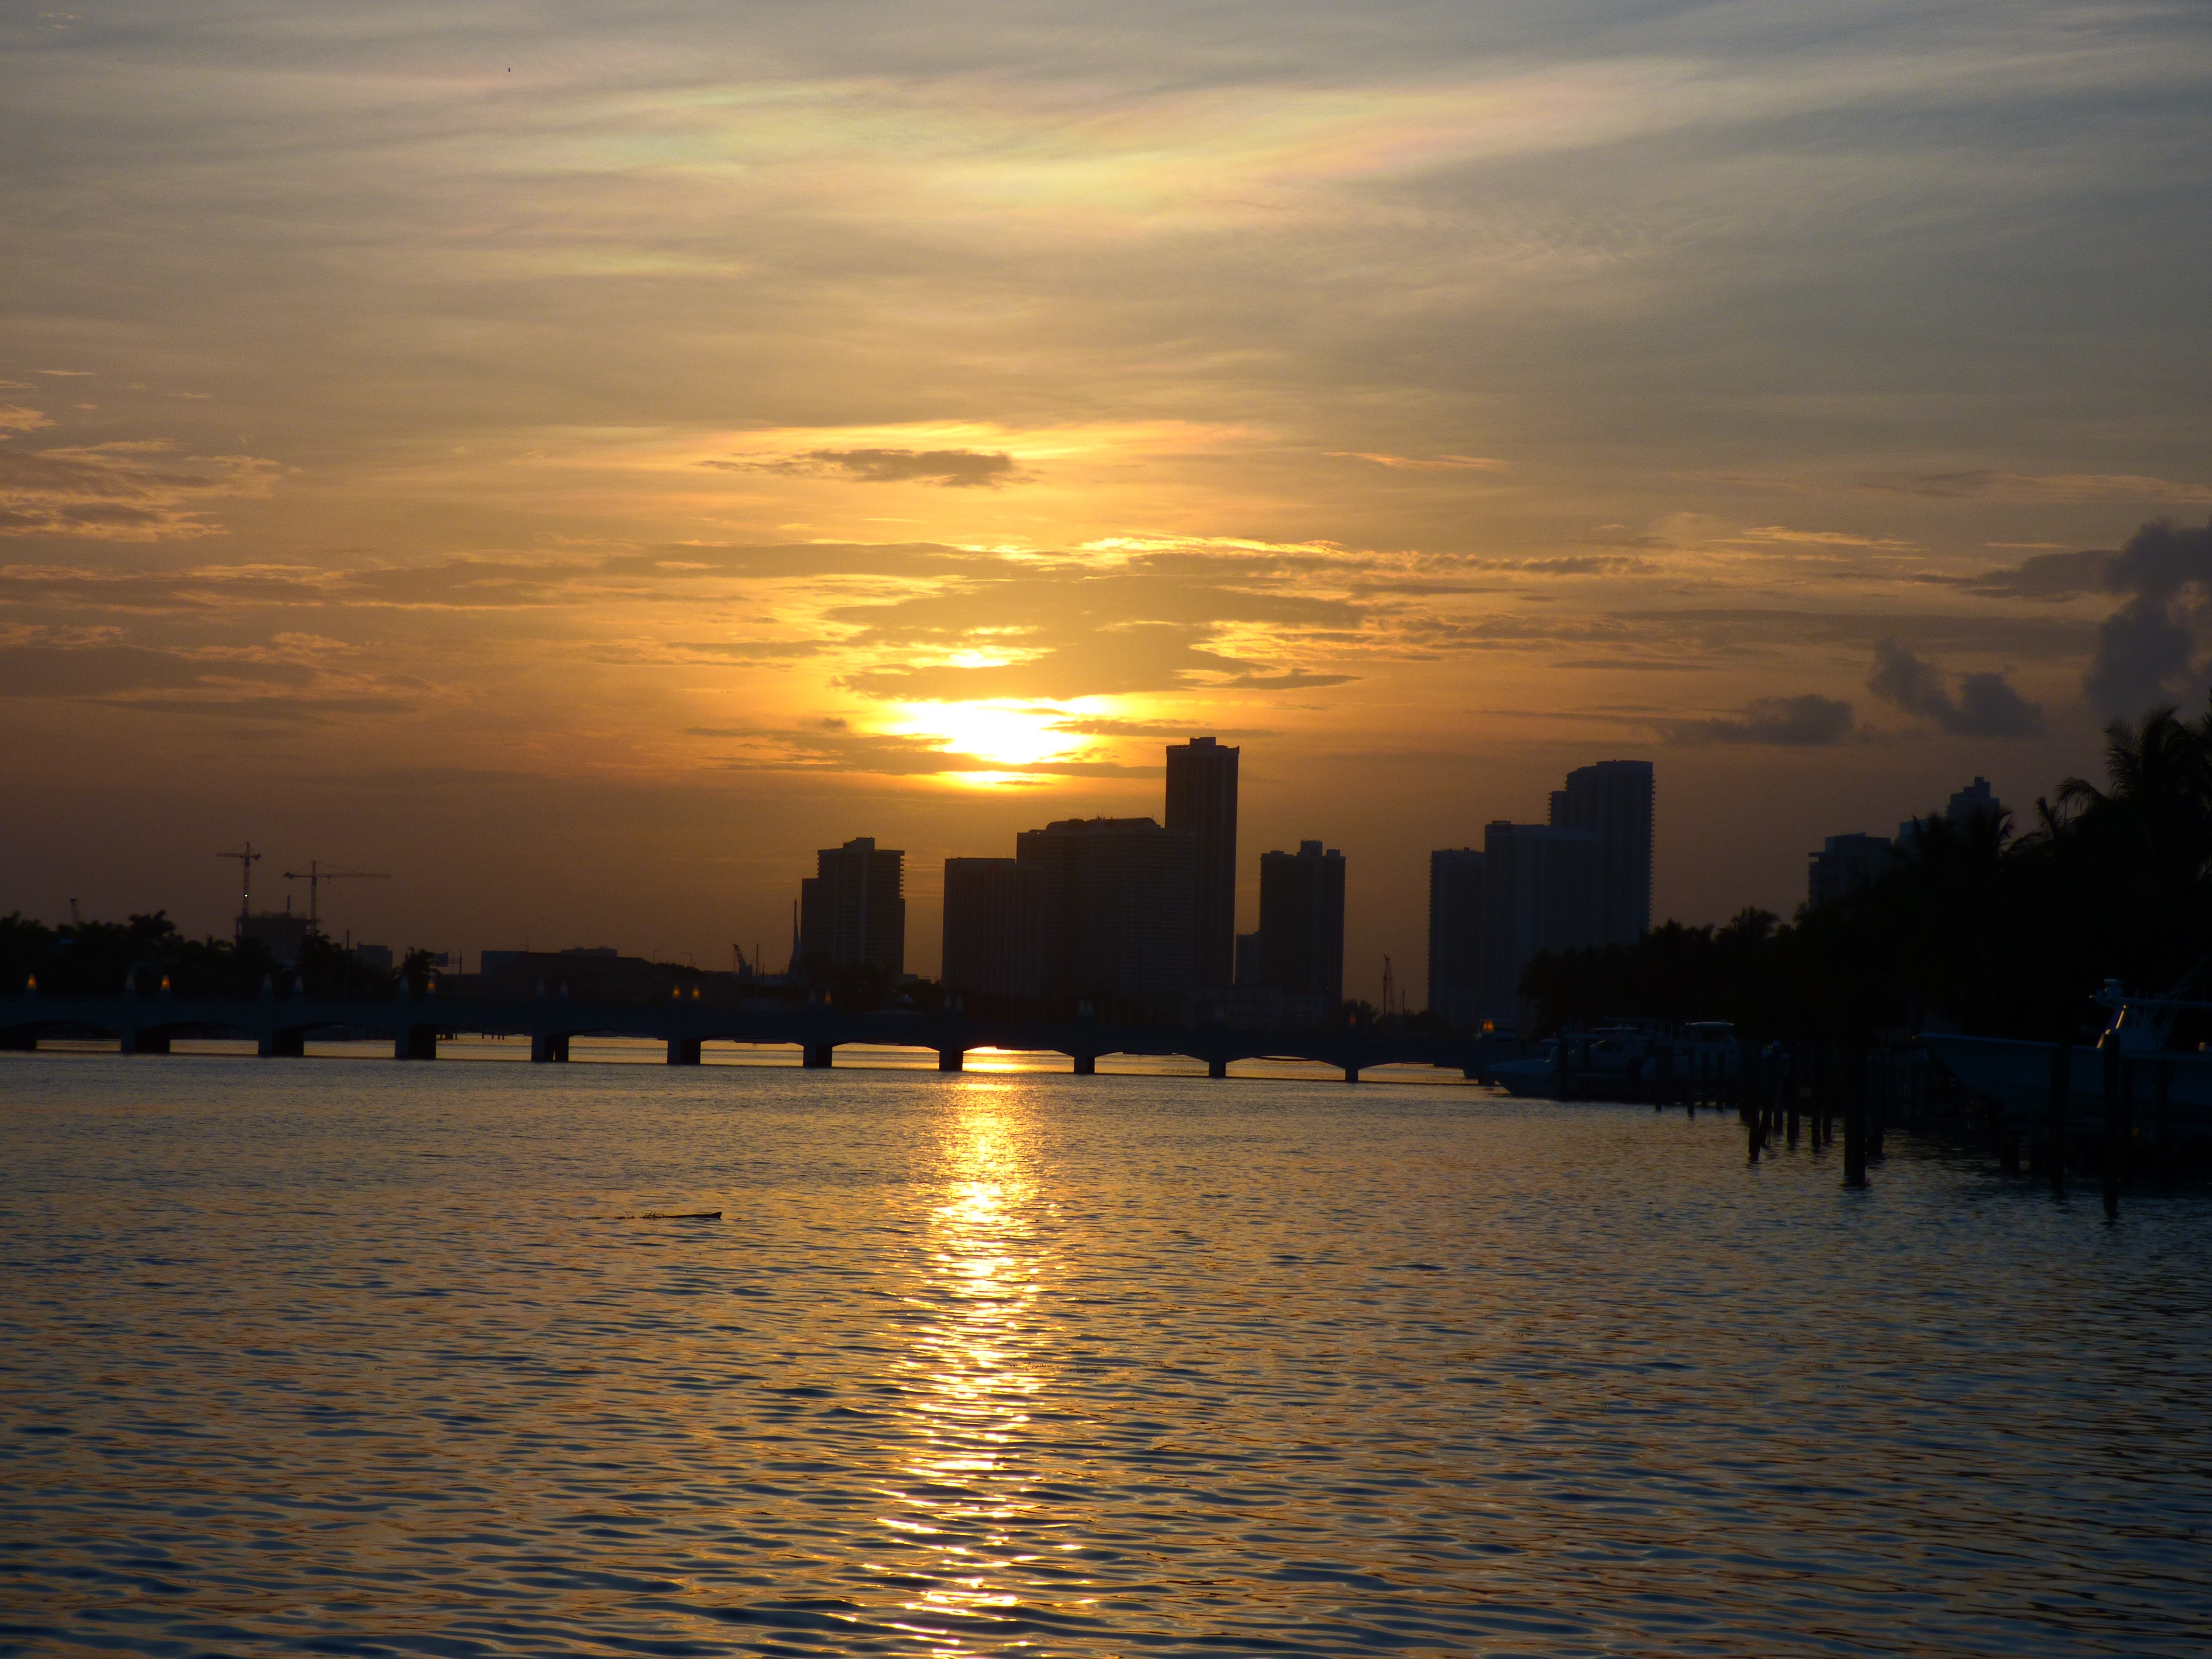
sea, horizon, cloud, sky, sun, sunrise, sunset, skyline, sunlight, morning, dawn, river, cityscape, dusk, evening, reflection, bay, afterglow